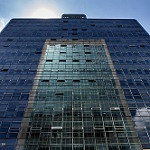
Scene: Outdoor